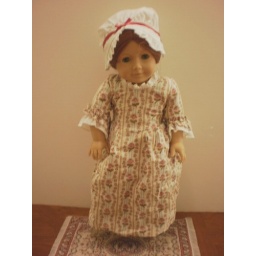
PC Felicity in her rose garden dress